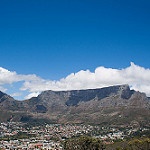
Scene: Outdoor